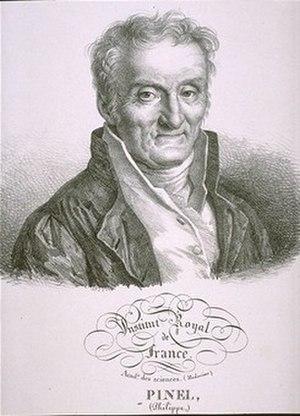
Joseph Guislain, né à Gand, le 2 février 1797 et mort le 1ᵉʳ avril 1860, est un médecin, qui est un des pionniers du traitement de la maladie mentale en Belgique.